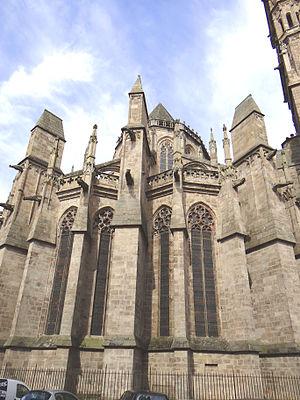
Rodez - Cathédrale Notre-Dame - Chapelles rayonnantes du chevet
La cathédrale Notre-Dame de Rodez, construite entre le XIIIᵉ et XVIᵉ siècles, est une cathédrale catholique située à Rodez dans le département de l'Aveyron. C'est la cathédrale du diocèse de Rodez et Vabres.